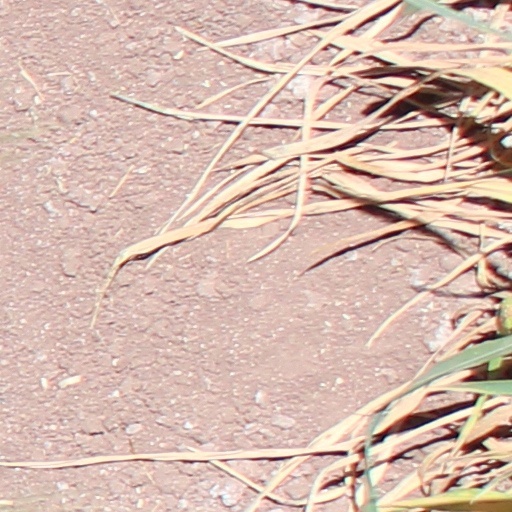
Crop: wheat